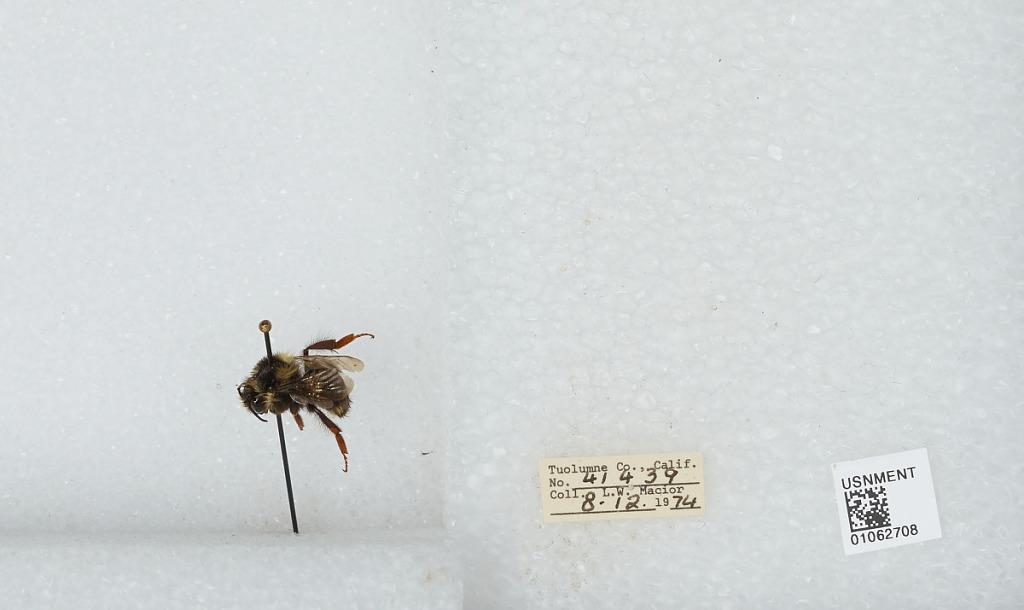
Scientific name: Bombus bifarius nearcticus
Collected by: L. Macior
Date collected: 1974-8-12
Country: United States
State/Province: California
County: Tuolumne
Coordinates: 38.02, -119.93